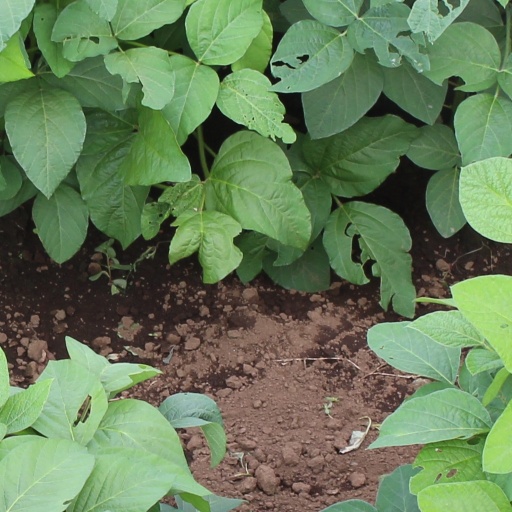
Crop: soybean